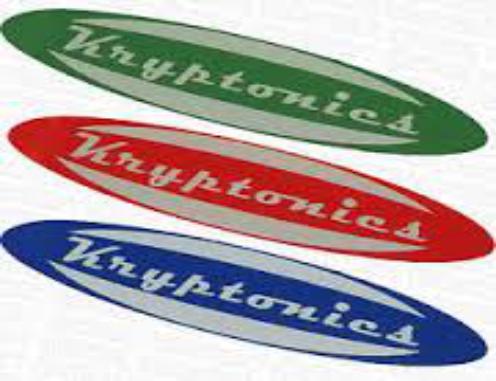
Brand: Kryptonics
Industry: Sports